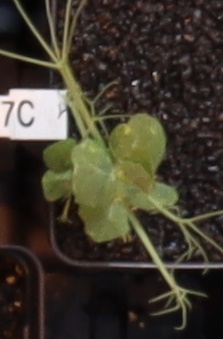
Label: Field Pea